Paganini Quartet

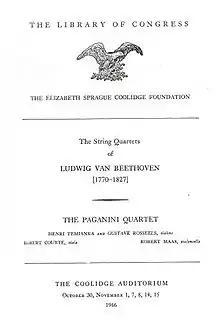
A program from the first concert of the Paganini Quartet at the Library of Congress in 1946. The first three string quartets by Beethoven were performed.

The Paganini Quartet was an American string quartet founded by cellist and violinist Henri Temianka in 1946. The quartet drew its name from the fact that all four of its instruments, made by Antonio Stradivari (1644–1737), had once been owned by the great Italian violinist and composer Niccolo Paganini (1782–1840).